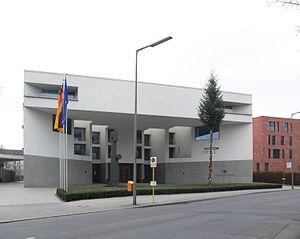
La représentation du Land de Bade-Wurtemberg auprès du gouvernement fédéral se situe dans le quartier des ambassades dans le großer Tiergarten à Berlin. Elle fait le lien entre le gouvernement régional et le Bundesrat et entretient des relations étroites avec le Bundestag et le gouvernement fédéral.